Andronikos I Komnenos

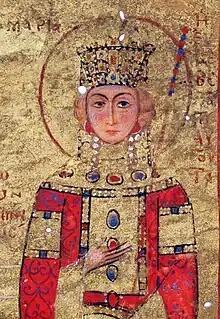
Maria of Antioch, regent of the Byzantine Empire 1180–1182

In 1167, Andronikos deserted his post in Cilicia and traveled to Antioch, where he seduced Philippa of Antioch. Philippa was the sister of both Manuel's second wife Maria and Bohemond III, the reigning prince of Antioch. The affair caused a scandal and threatened to jeopardize Manuel's foreign policy. Bohemond formally complained to the emperor that Andronikos was neglecting his duties in Cilicia and instead dallying with Philippa. Manuel was outraged and immediately recalled Andronikos, replacing him as governor in Cilicia with Constantine Kalamanos. Kalamanos was also dispatched to attempt to wed Philippa. Upon meeting Kalamanos, the princess refused to address him by name, berated him for being short, and derided Manuel as "stupid and simple-minded" for believing she would forsake Andronikos for a man from such an obscure family line. Andronikos refused to return home and instead fled with Philippa to Jerusalem, where King Amalric gave him Beirut as a fief to govern.